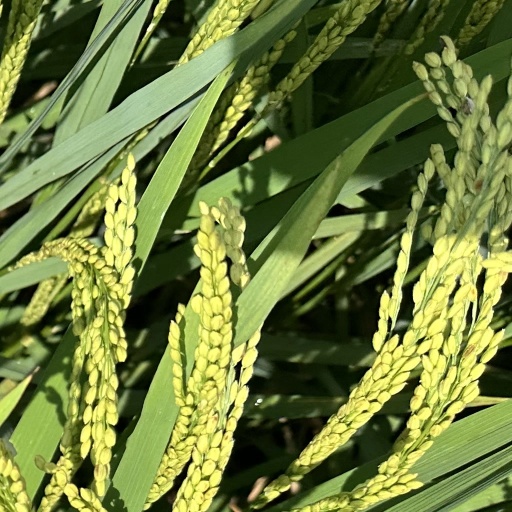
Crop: rice